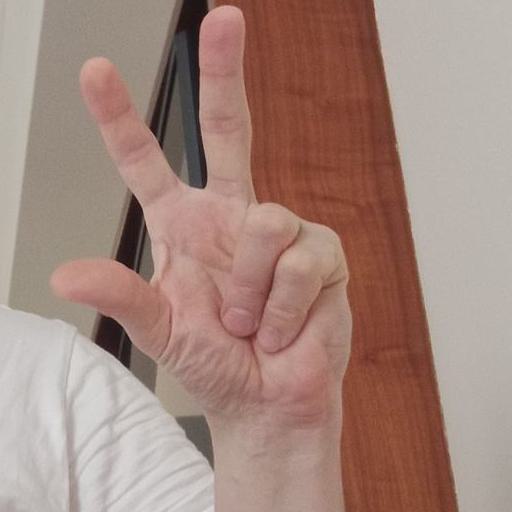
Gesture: three2